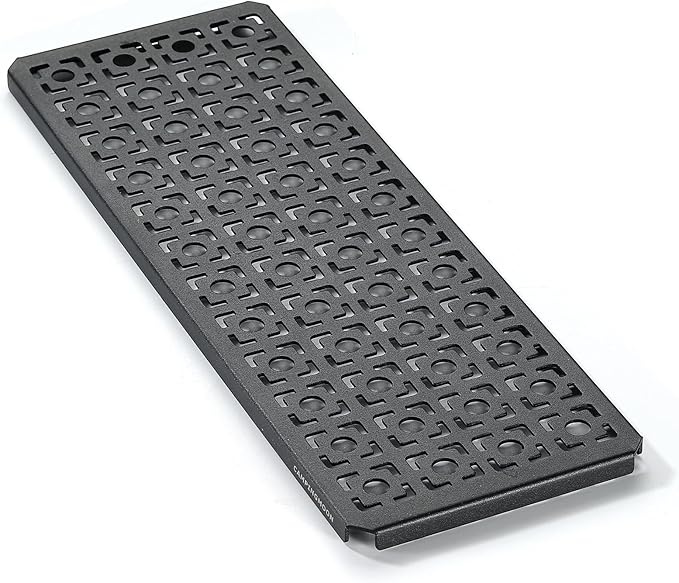
camping moon IGT Top Board Bridge Table Laser Top Board Half Black CK-12F-1P
About This 【1pc of half size top plate for IGT】A half unit laser top plate that can be used on grill tables, center boards for bridge tables CK, and bridge tables. Two pieces of 0.5 UNIT size are equivalent to one IGT standard unit, so they can also be used to fill the space of other iron grill table (IGT) products. Size：L 14.2'' x W 4.9'' x H 0.6'' / L 36 x W 12.5 x H 1.5 cm；Material：Aluminum alloy；Weight：5.6oz / 160g 【Powder coating】Hand-painted surface finish with particular attention to surface texture. Aluminum is used in consideration of weight, and although it looks heavy due to the thickness of the board, it is lightweight. 【Laser cutting】It is laser cut without using a press to create a classic look. Since you can put your fingers on the inside, it is easy to lift even when set on IGT. 【Plate thickness T 2.0mm】Despite its thick and heavy appearance, it is lightweight. By providing a step, the top plate will be prevented from shifting. It can also be used as a top plate for connecting field racks. ※Please note that the product only includes the top plate and the frame is not included. ※As this is a painted product, it may peel off or get scratched if it is rubbed against a hard object. Overview Brand : camping moon Product Dimensions : 9.8"D x 14.2"W x 0.8"H Maximum Weight Recommendation : 10 Kilograms Color : Black Recommended Uses For Product : Outdoor activities Item Weight 6.4 ounces : Frame Material Alloy Steel : Item Weight 6.4 ounces : Frame Material Alloy Steel Top Material Type Aluminum : Shape Oblong : Top Material Type Aluminum : Shape Oblong
Brand: CAMPINGMOON
Category: Sporting Goods > Outdoor Recreation > Camping & Hiking > Camp Furniture